Lost Dutchman's Gold Mine

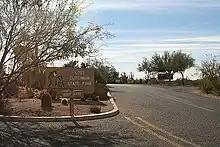
Entrance to Lost Dutchman State Park

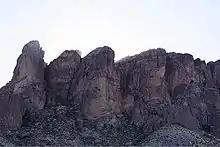
A view of Superstition Mountains in Lost Dutchman State Park

The Lost Dutchman's Gold Mine (also known by similar names) is, according to legend, a rich gold mine hidden in the Southwestern United States. The location is generally believed to be in the Superstition Mountains, near Apache Junction, east of Phoenix, Arizona. There have been many stories about how to find the mine, and each year people search for the mine. Some have died on the search.